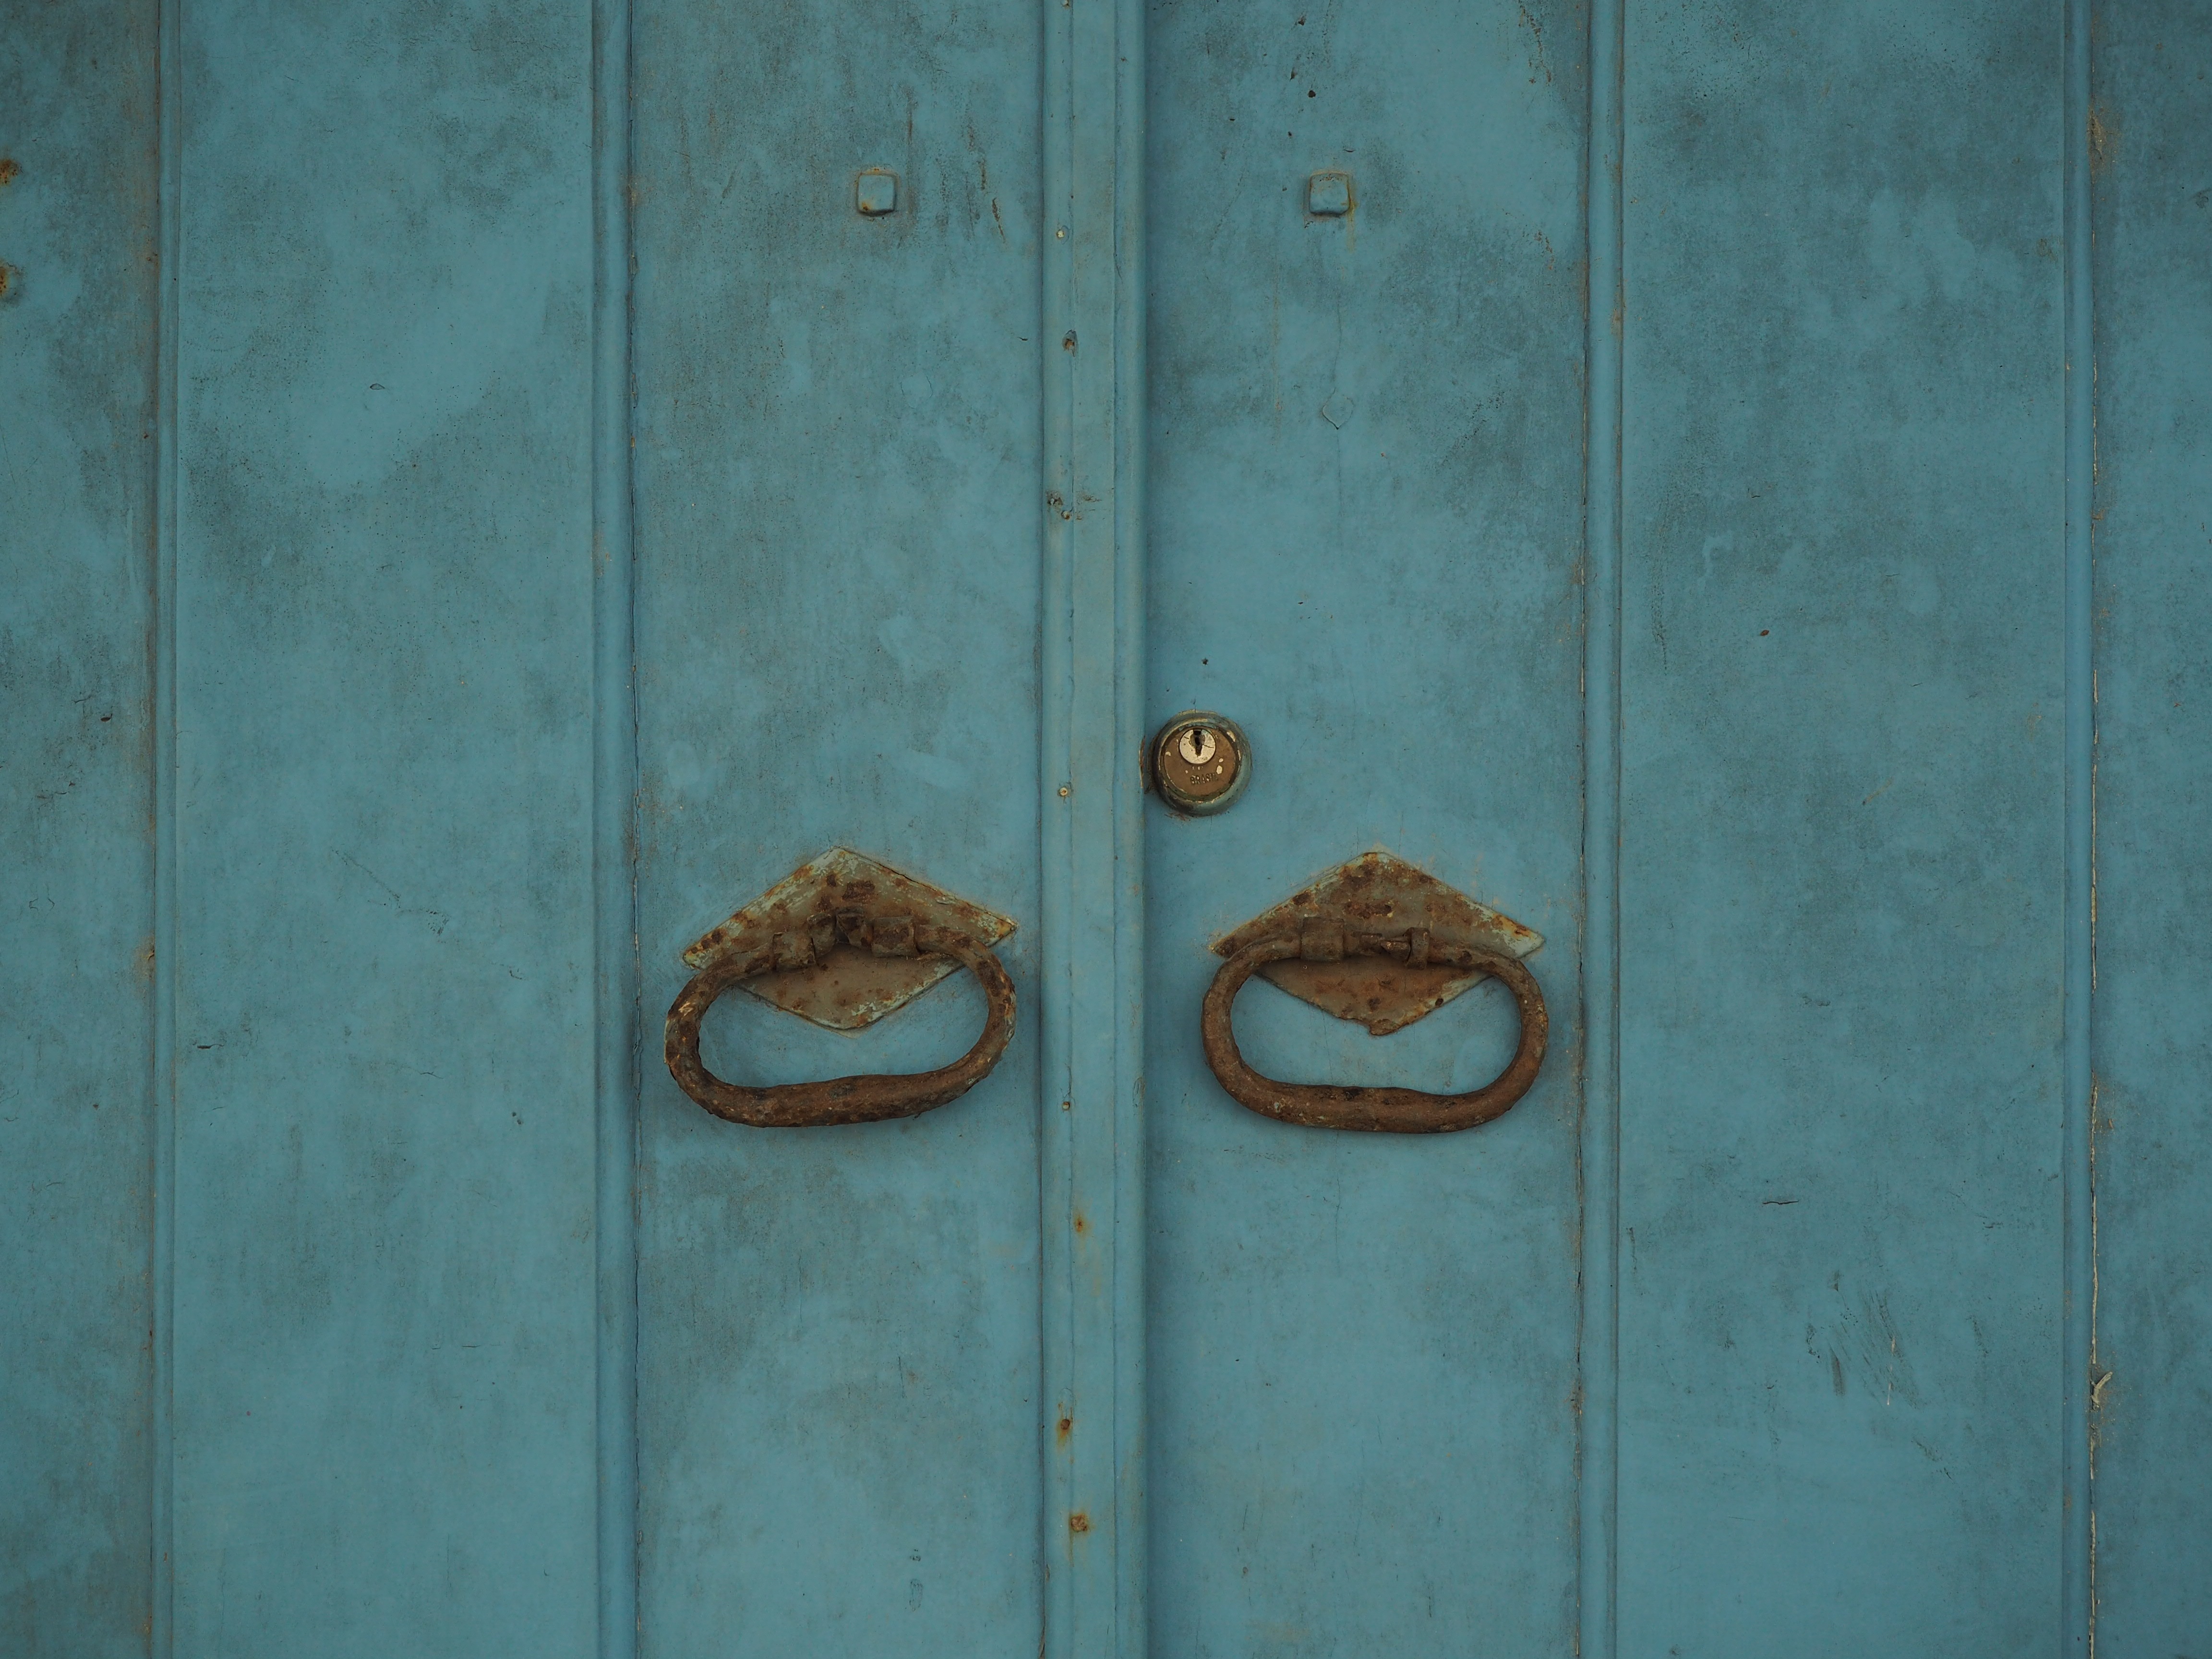
wood, texture, floor, wall, line, green, color, tile, blue, furniture, door, circle, symmetry, shape, flooring